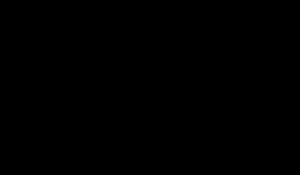
L’adénosine triphosphate, ou ATP, est un nucléotide formé à partir d'un nucléoside à un triphosphate. Dans la biochimie de tous les êtres vivants connus, l'ATP fournit l'énergie nécessaire aux réactions chimiques du métabolisme, à la locomotion, à la division cellulaire, ou encore au transport actif d'espèces chimiques à travers les membranes biologiques. Afin de libérer cette énergie, la molécule d'ATP est clivée, par hydrolyse, en adénosine diphosphate et en phosphate, réaction qui s'accompagne d'une variation d'enthalpie libre standard ΔG0′ de −30,5 kJ mol⁻¹. Les cellules régénèrent ensuite l'ATP à partir de l'ADP essentiellement de trois manières différentes : par phosphorylation oxydative dans le cadre de la respiration cellulaire, par photophosphorylation dans le cadre de la photosynthèse, et par phosphorylation au niveau du substrat au cours de certaines réactions chimiques exergoniques, par exemple au cours de la glycolyse ou du cycle de Krebs. Ainsi, le corps humain ne contient à chaque instant qu'environ 250 g d'ATP mais consomme et régénère chaque jour de l'ordre de son propre poids en ATP.